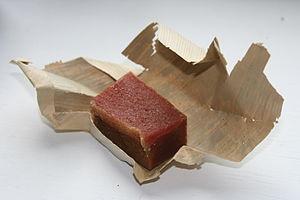
Le bocadillo est une confiserie traditionnelle de Colombie, aussi connue au Venezuela et au Panama, réalisée à partir de pâte de goyave et de panela.